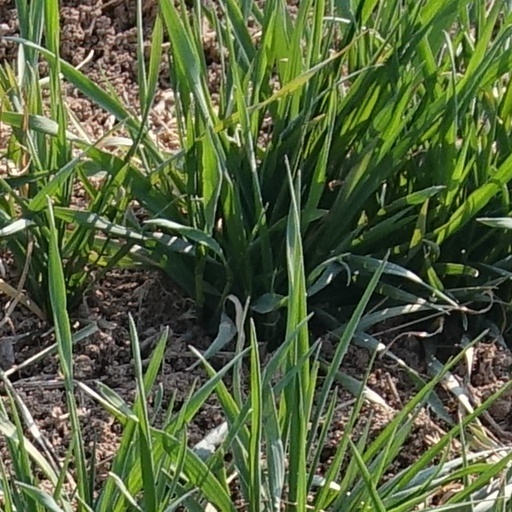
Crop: wheat